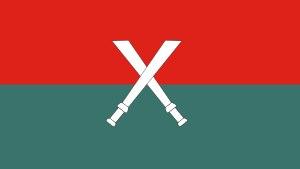
L'État Kachin est la plus septentrionale des subdivisions du Myanmar. Il est frontalier de la Chine au Nord et à l'Est, de l'État Shan au Sud et de la Région de Sagaing et de l'Inde à l'Ouest. Il se situe entre 23° 27' et 28° 25' de latitude nord et 96° 0' et 98° 44' de longitude est. Sa superficie est de 89 041 km². Sa capitale est Myitkyina. L'autre ville importante est Bhamo.
La Shweli est une rivière birmane affluent de l'Irrawaddy. Appelée Nam Mao en shan et Lung Chuan Chiang en chinois, elle forme une partie de la frontière entre la Birmanie et la Chine. Née dans la province chinoise du Yunnan, elle traverse le nord de l'État Shan et une petite partie de la Région de Sagaing avant de se jeter dans l'Irrawaddy en rive gauche, à Inywa, à 60 km au nord de Tagaung et au sud de Katha.